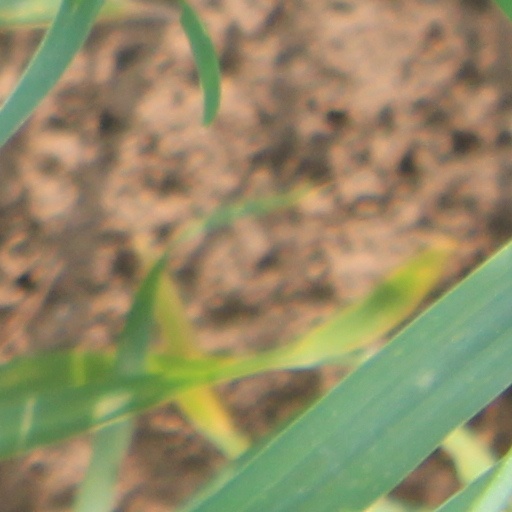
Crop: wheat